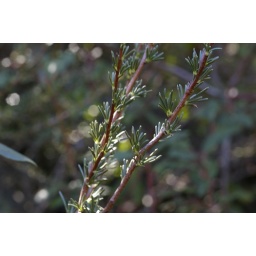
white flowers in the springsmall leaves that help it endure droughts